Western Krai

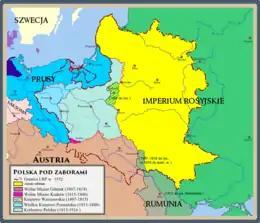
Taken lands (yellow)

Western Krai (literally "Western Land") was an unofficial name for the westernmost parts of the Russian Empire, excluding the territory of Congress Poland (which was sometimes referred to as Vistula Krai). The term encompasses the lands annexed by the Russian Empire in the successive partitions of the Polish–Lithuanian Commonwealth in the late 18th century – in 1772, 1793, 1795 and located east of Congress Poland. This area is known in Poland as (Taken Lands, Stolen Lands) but is most often referred to in Polish historiography and common parlance as part of (the Russian Take). Together with Bessarabia and the former Crimean Khanate, the territory roughly overlapped also with the Jewish Pale of Settlement of the Russian Empire, and included much of what is today Belarus, Ukraine, and Lithuania.